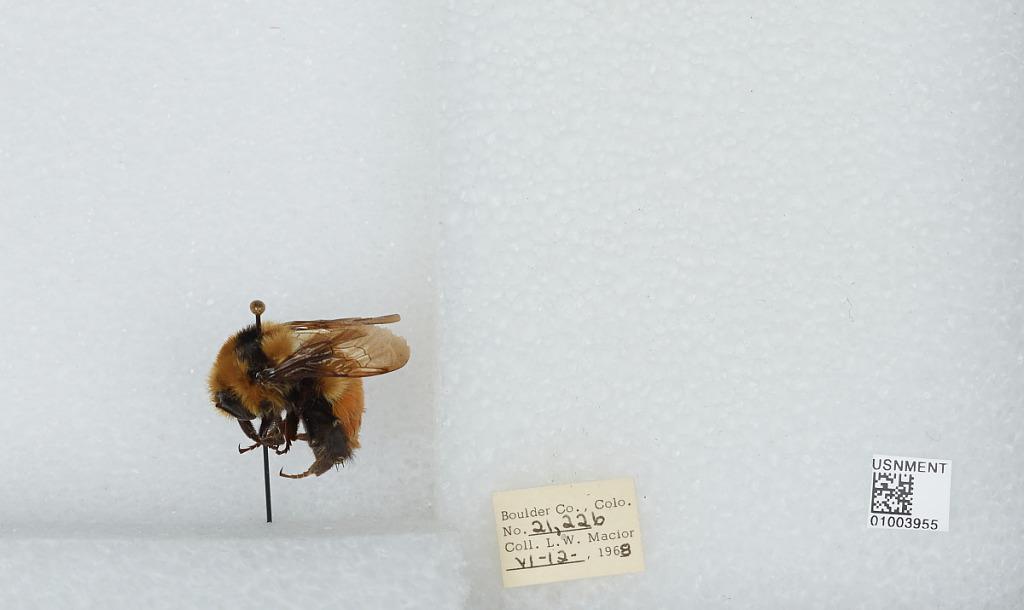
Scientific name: Bombus (Pyrobombus) huntii Greene
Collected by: L. Macior
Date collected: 1968-6-12
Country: United States
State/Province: Colorado
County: Boulder
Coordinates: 40.015, -105.27